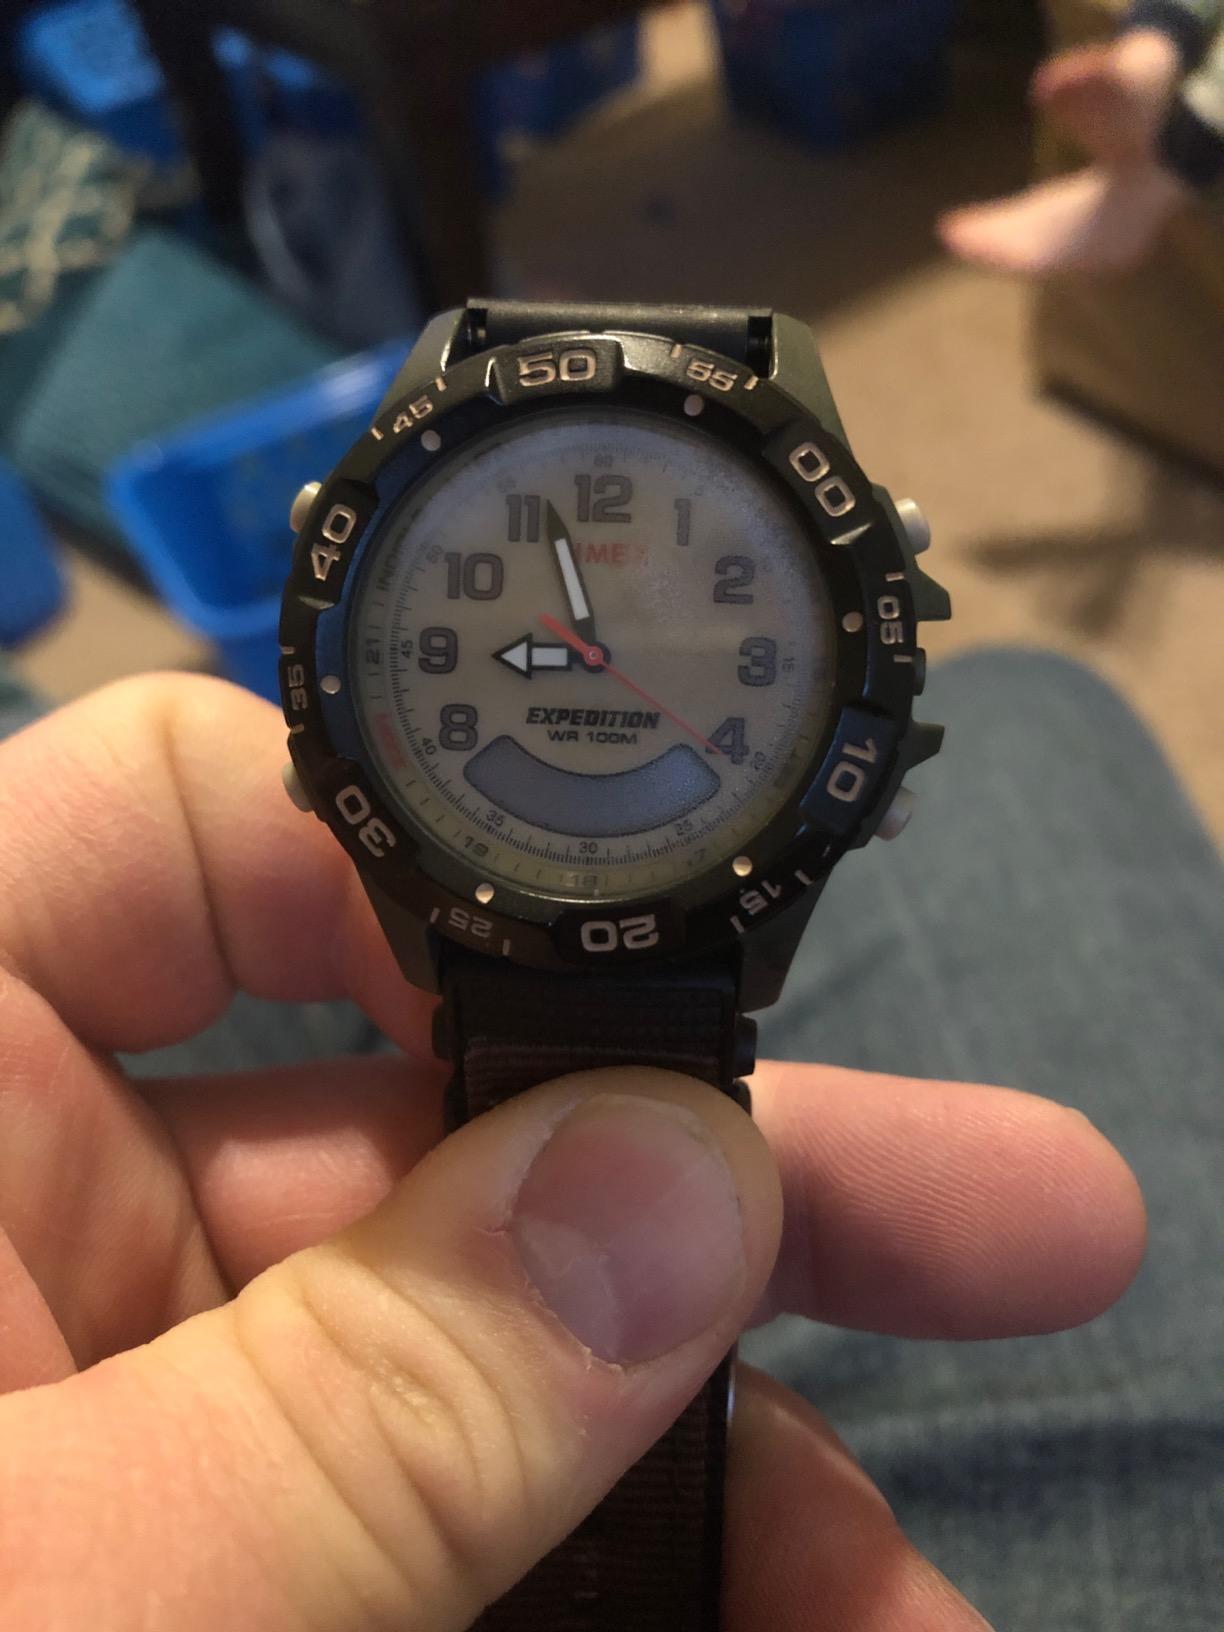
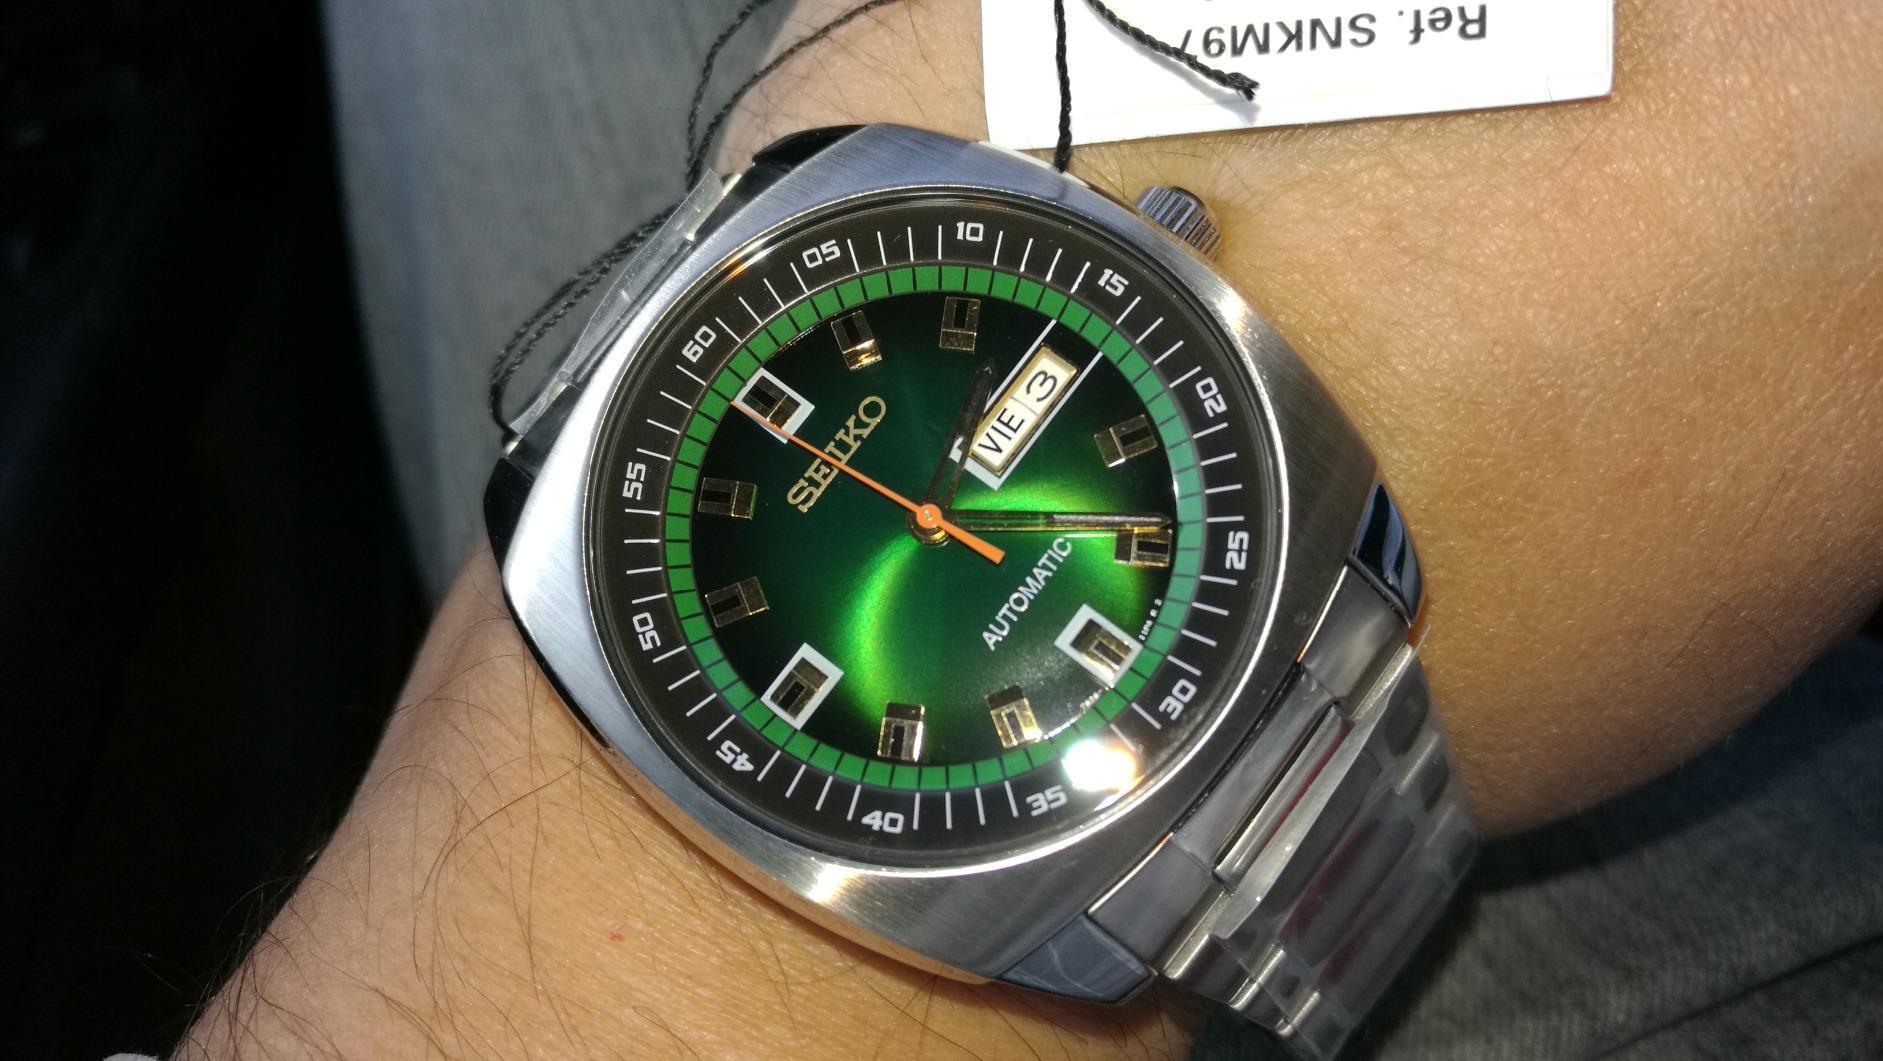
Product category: accessories_watch
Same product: no